MG MGB

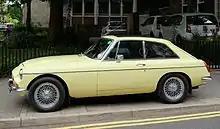
1968 MGC GT

The MGC was a 2,912 cc, straight-six version of the MGB sold from 1967 and produced until August 1969 with some sales running on into 1970. The car was given the model code ADO52. It was intended as a replacement for the Austin-Healey 3000 Mk. III which would have been ADO51 but in that form never got beyond the design proposal stage. The first engine to be considered was an Australian-designed six-cylinder version of the BMC B-Series but the production versions used a new seven-main-bearing development of the Morris Engines designed C-Series that was also to be used for the new Austin 3-litre four-door saloon. In the twin SU carburettor form used in the MGC the engine produced at 5,250 rpm. The body shell needed considerable revisions around the engine bay and to the floor pan, but externally the only differences were a distinctive bonnet bulge to accommodate the relocated radiator and a teardrop for carburettor clearance. It had different brakes from the MGB, 15 inch wheels with Pirelli Cinturato 165HR15 tyres (CA67). a lower geared rack and pinion and special torsion bar suspension with telescopic dampers. Like the MGB, it was available as a coupé (GT) and roadster. An overdrive gearbox or three-speed automatic gearbox were available as options. The car was capable of 120 mph (193 km/h) and a 0–60 mph time of 10.0 seconds.